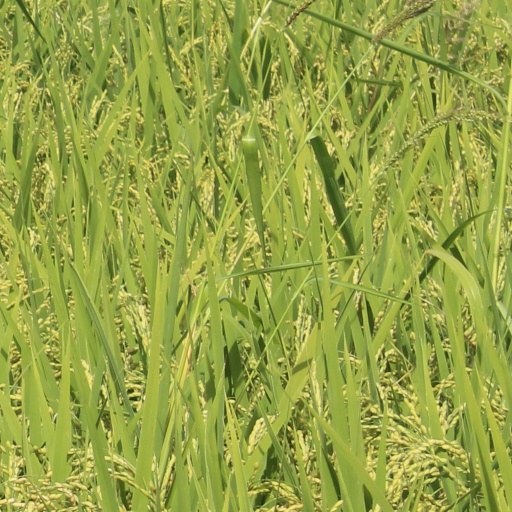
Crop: rice